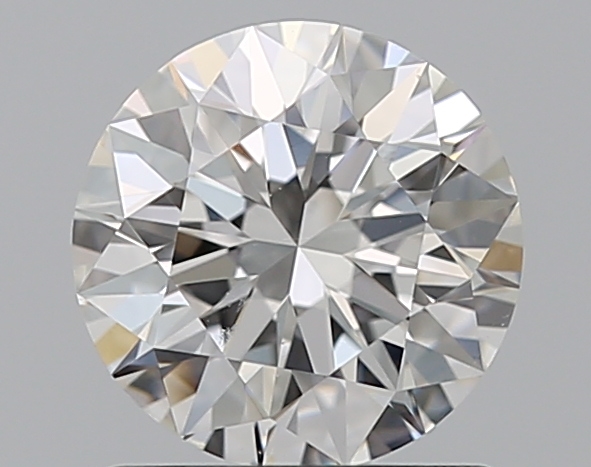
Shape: round
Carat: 1
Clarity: VS2
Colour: F
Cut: EX
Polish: EX
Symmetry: EX
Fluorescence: N
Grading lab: GIA
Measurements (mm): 6.4 x 6.43 x 3.99